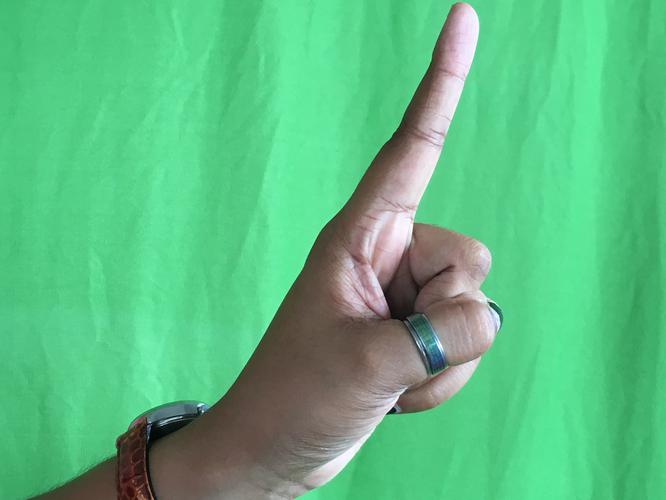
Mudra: Suchi
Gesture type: single_hand